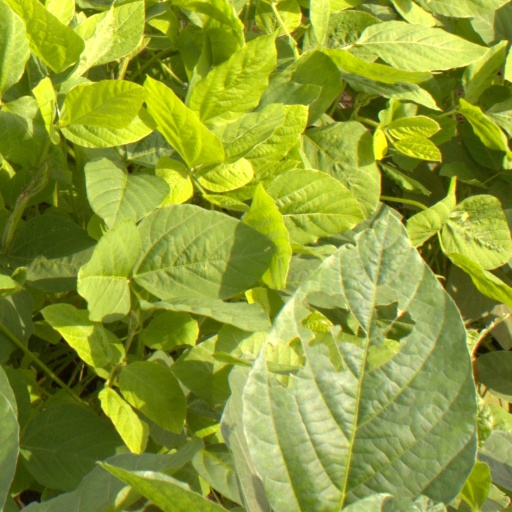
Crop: soybean